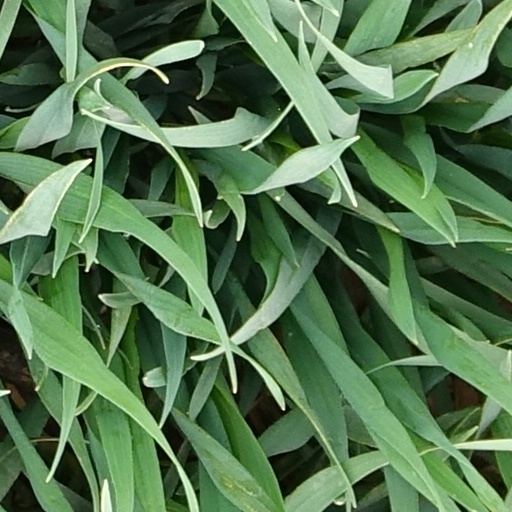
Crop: wheat